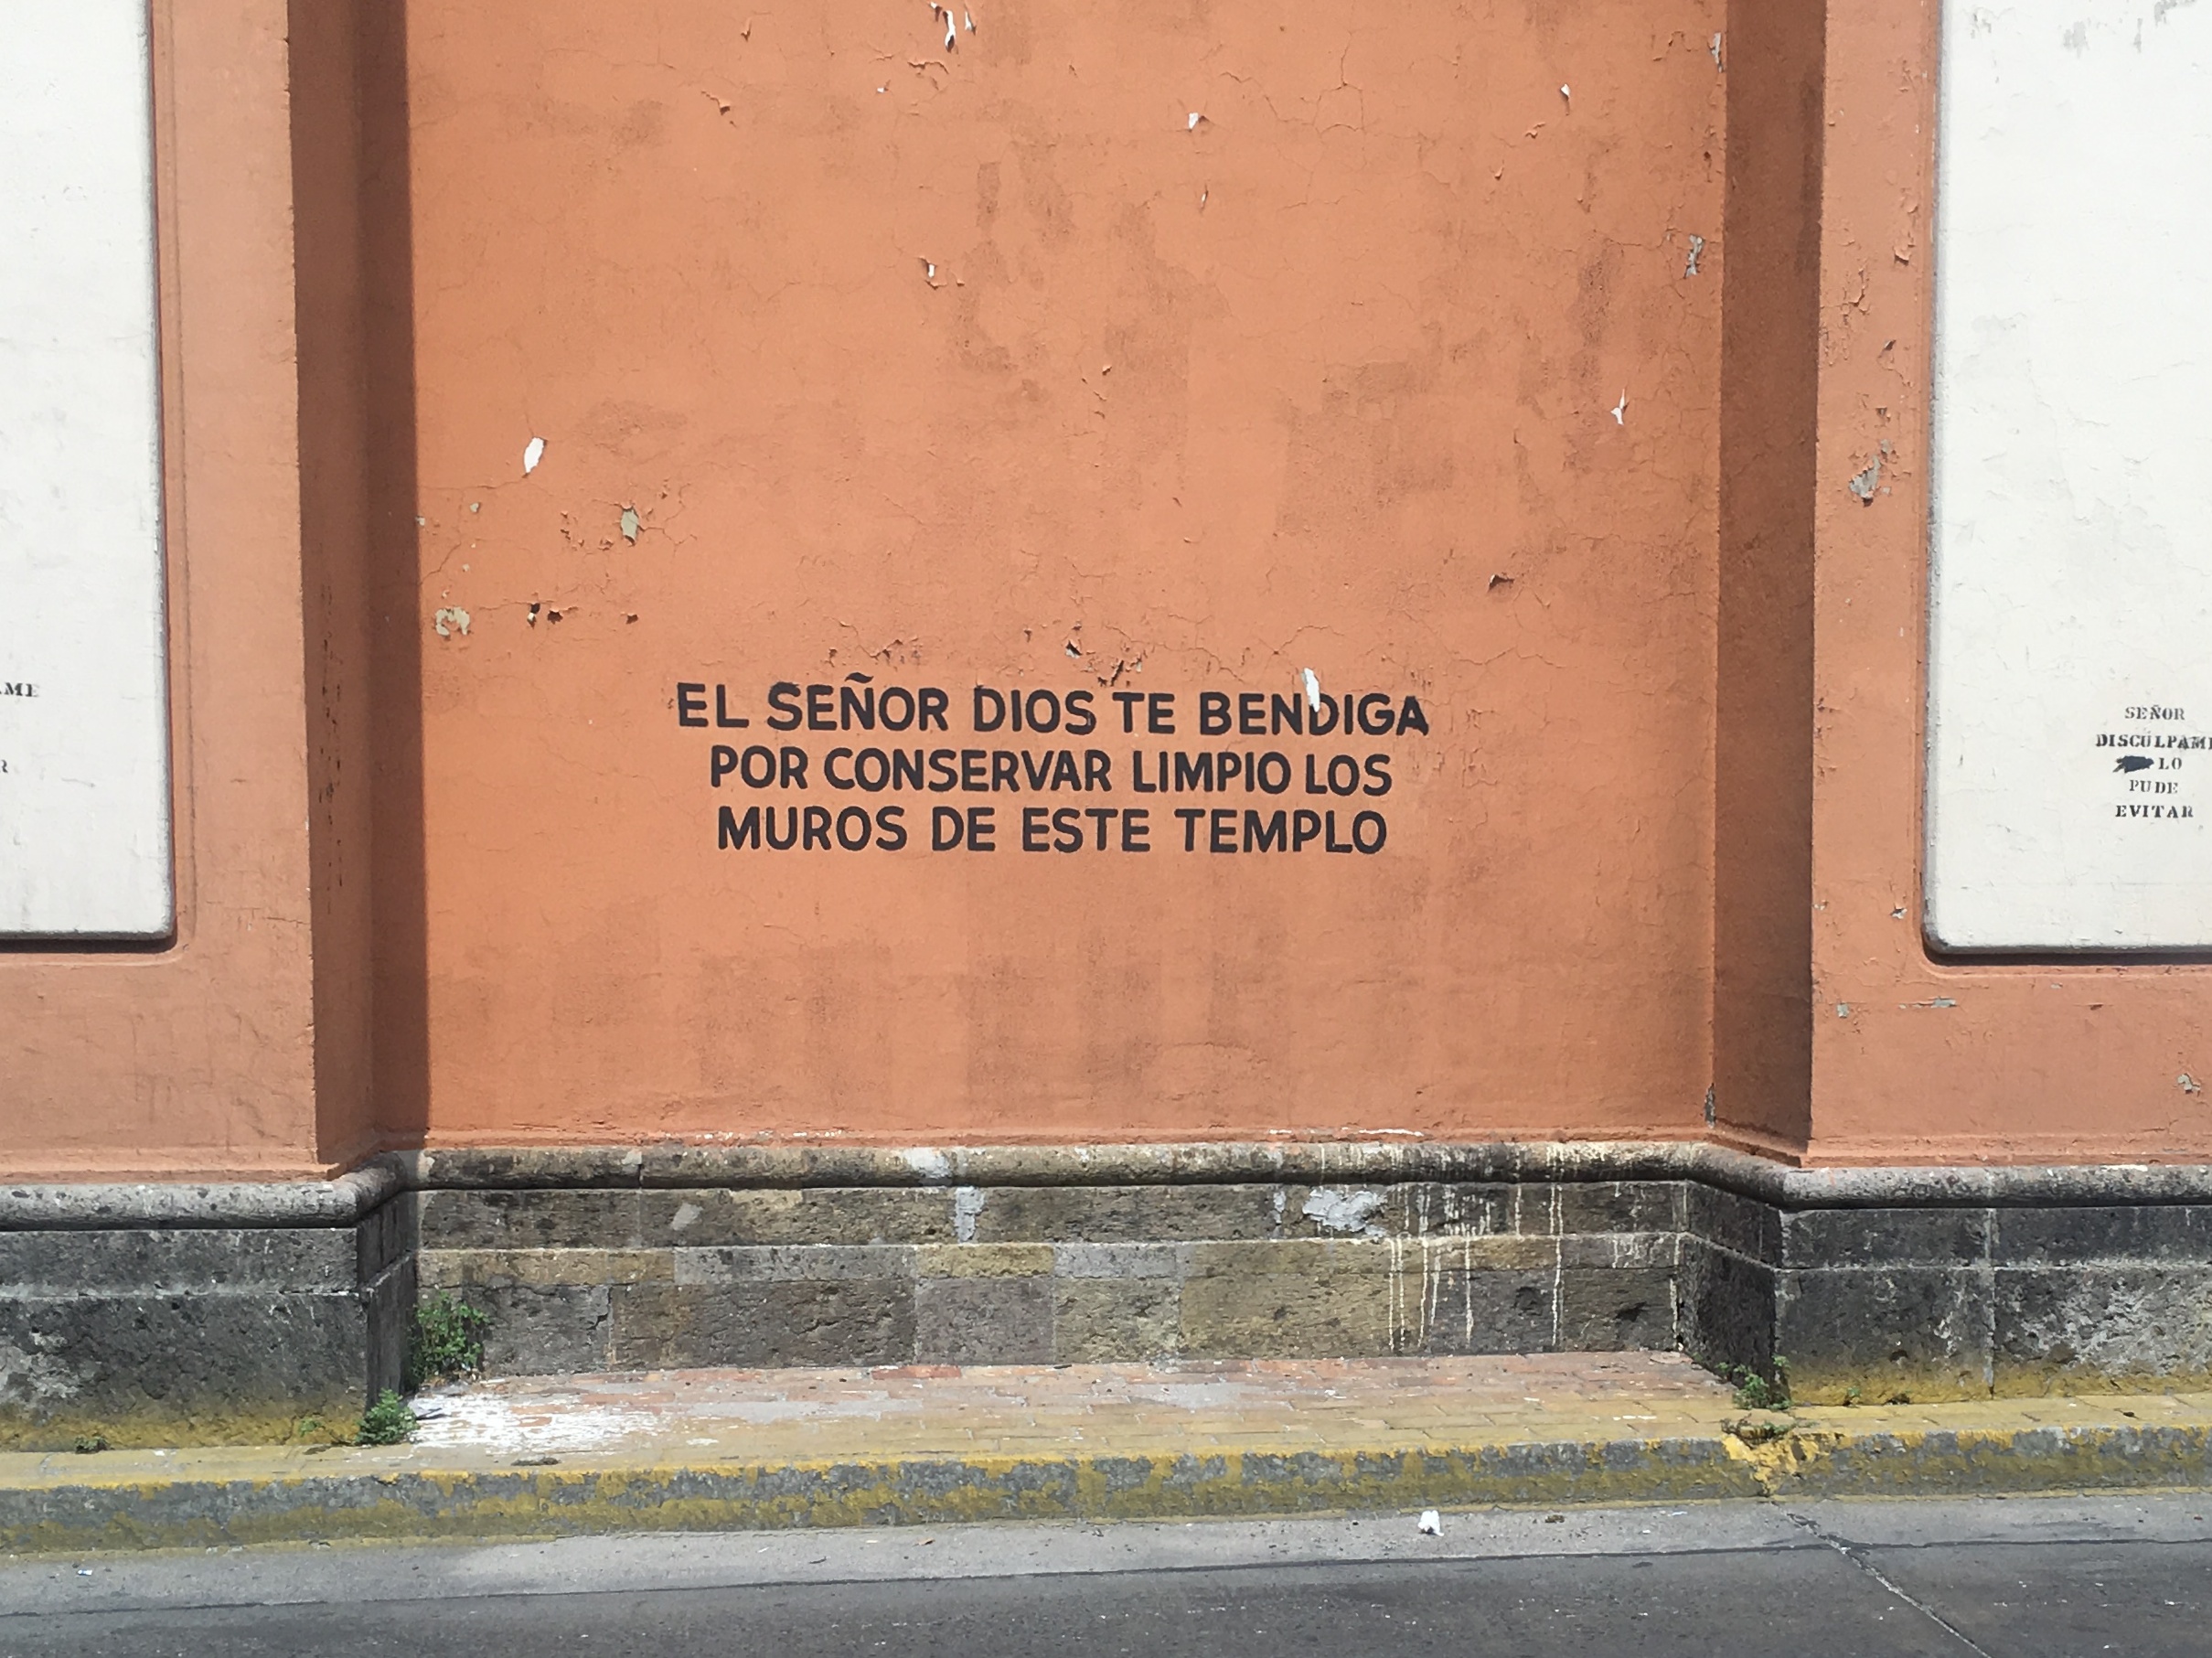
road, wall, sign, art, shape, urban area